Zigmas Zinkevičius

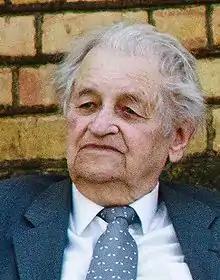

Zigmas Zinkevičius (4 January 1925 – 20 February 2018) was a Lithuanian academician, Baltist, linguist, linguistic historian, dialectologist, politician, and the former Minister of Education and Science of Lithuania (1996–1998). Zinkevičius authored over a hundred books, including the popular six-volume "History of the Lithuanian Language" (1984–1994), and over a thousand articles, both in Lithuanian and other languages. He was an academician of the Lithuanian Catholic Academy of Science since 1991 and a full member of the Lithuanian Academy of Sciences from 1990 to 2011, when he became an emeritus member.